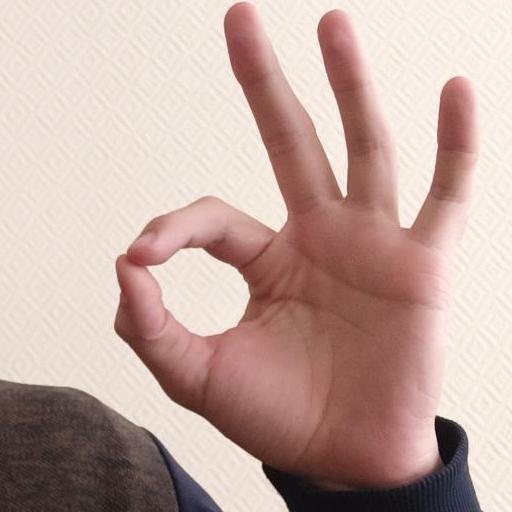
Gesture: ok